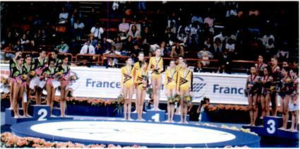
Les XVIIIᵉ championnats du monde de gymnastique rythmique se sont tenus à Paris en France du 6 au 9 octobre 1994.